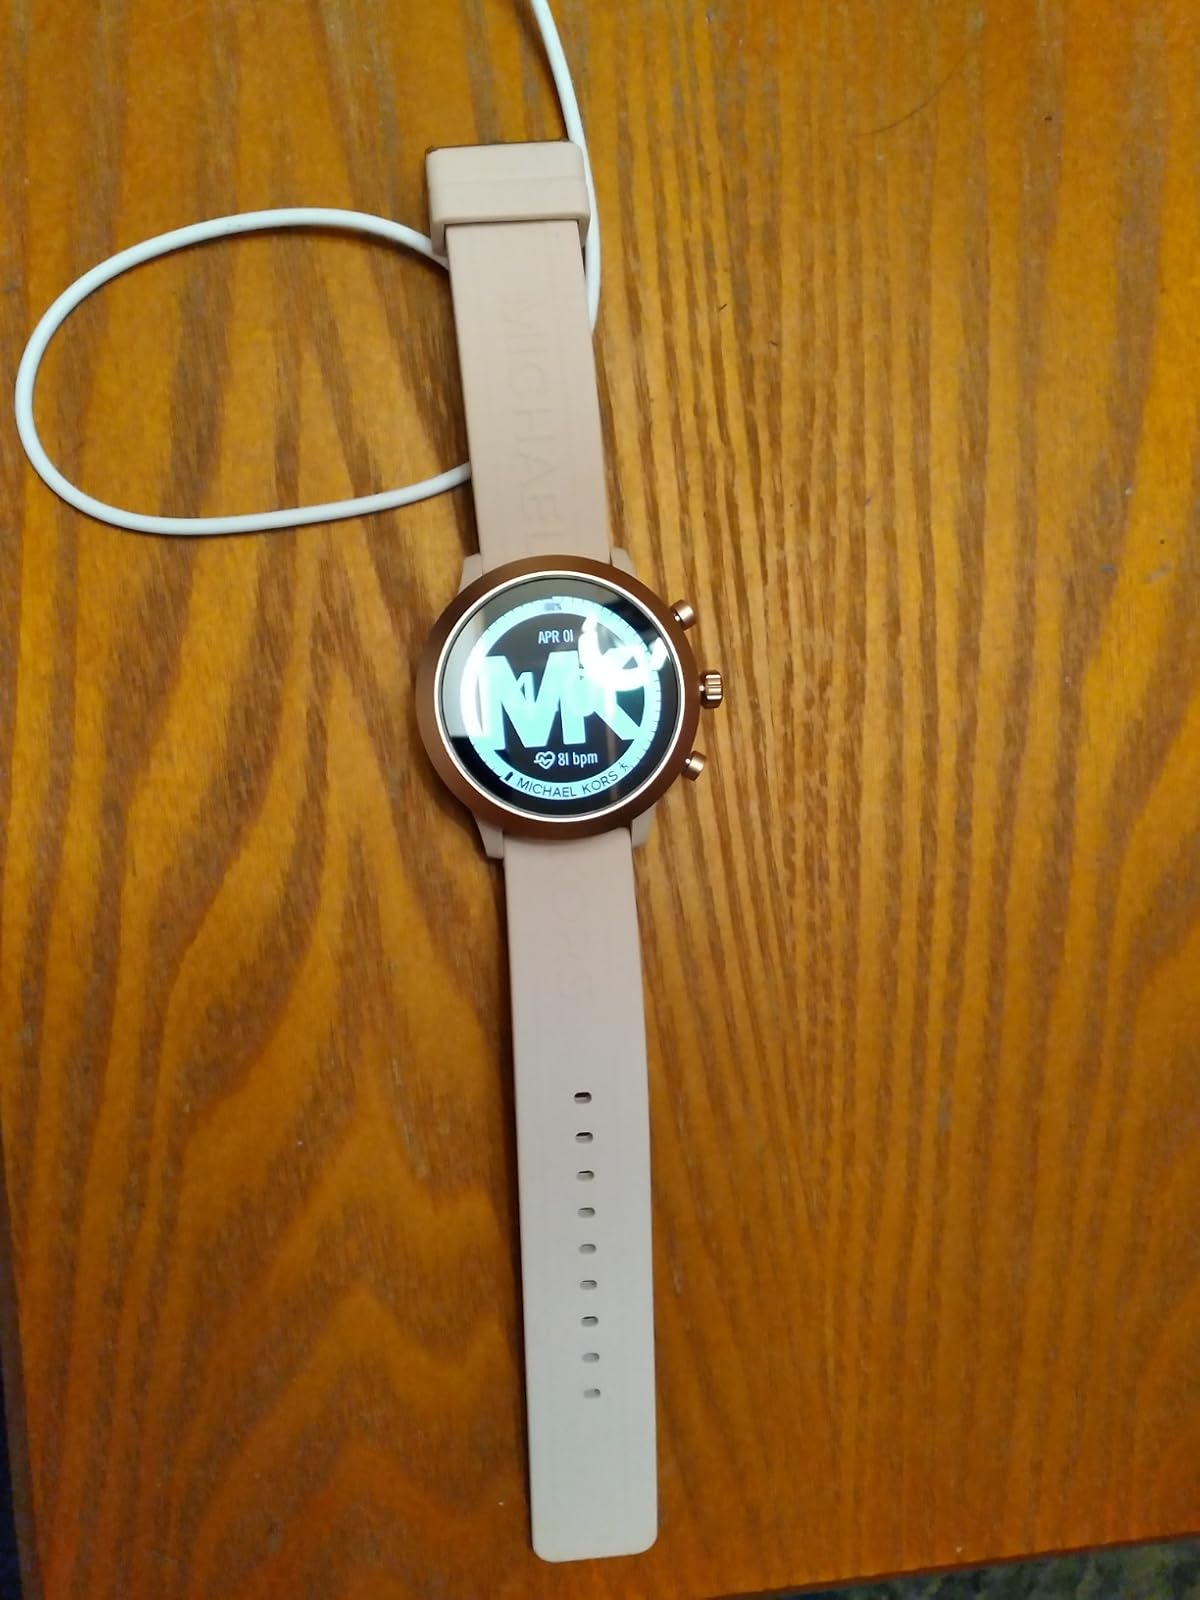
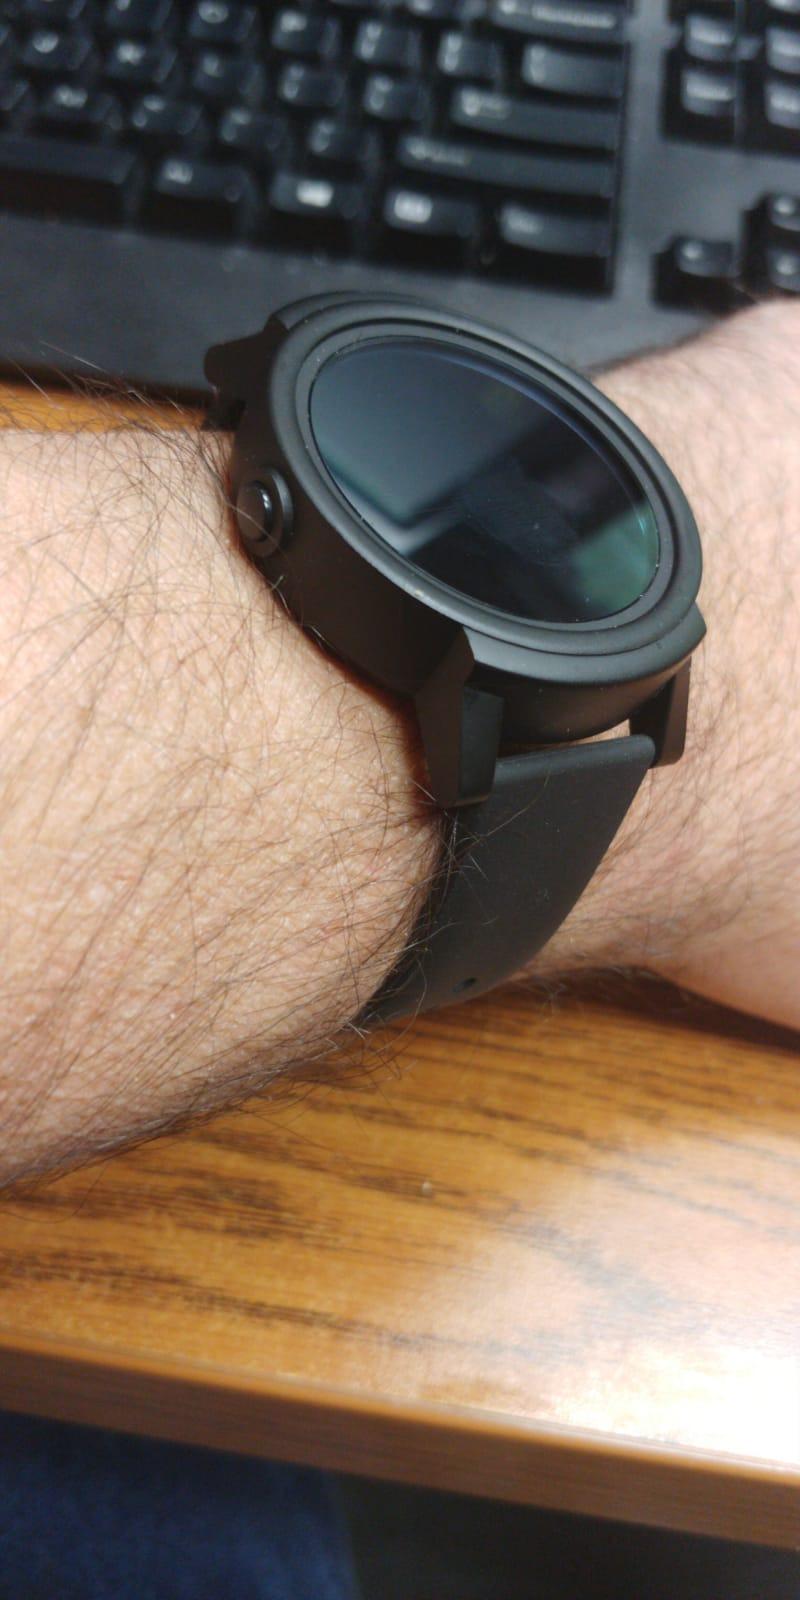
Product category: smartwatch
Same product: no